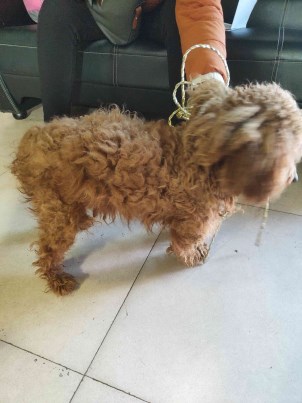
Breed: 7449-n000128-teddy